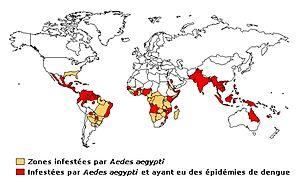
Désherbants : Selon la revue américaine Chemical Research in Toxicology, le Roundup, premier désherbant vendu au monde, est dangereux pour la santé humaine même à dose infinitésimale, ce que dément la société américaine Monsanto qui le commercialise.
La dengue est la plus fréquente et la plus répandue des arboviroses ou infections virales transmises par des arthropodes. Elle est due aux virus de la dengue, de la famille des Flaviviridae, transmis à l'être humain par l'intermédiaire d'un moustique diurne, principalement Aedes aegypti, puis Aedes albopictus.